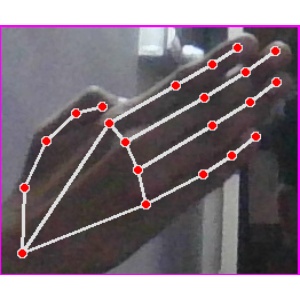
अक्षर: घ